Foton Tunland

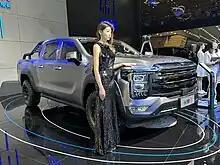
Foton Mars 7 at 2023 Auto Shanghai

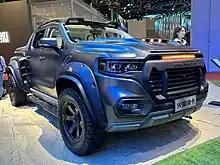
Foton Mars 9

The Foton full-size pickup sold as the Mars 7 and Mars 9 in China, was sold as the Tunland 7 and Tunland 9 outside of China.